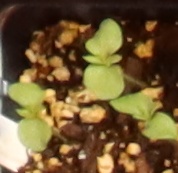
Label: Flax